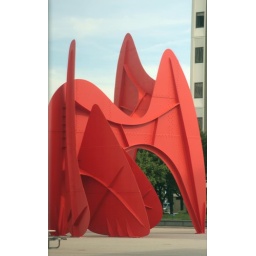
A reflection of the Calder in the window of a nearby building